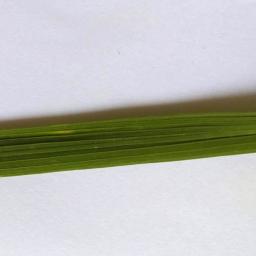
Label: Rice___Healthy